Miami Limestone

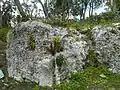
Outcrop at Alice Wainwright Park

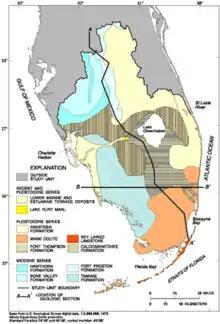
Miami Limestone (formerly Miami Oolite, orange on map) in relation to other formations in South Florida.

The Miami Limestone, originally called Miami Oolite, is a geologic formation of limestone in southeastern Florida.